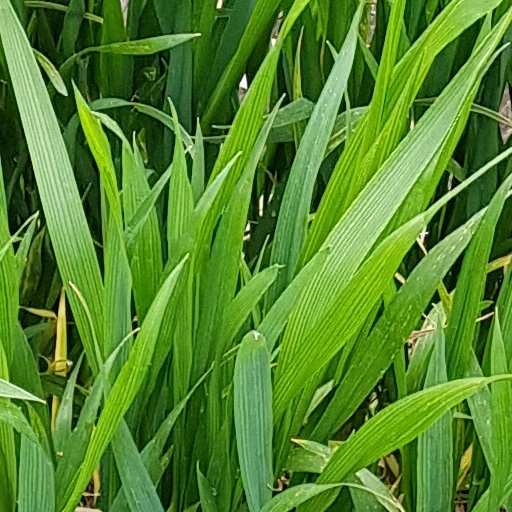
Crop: wheat